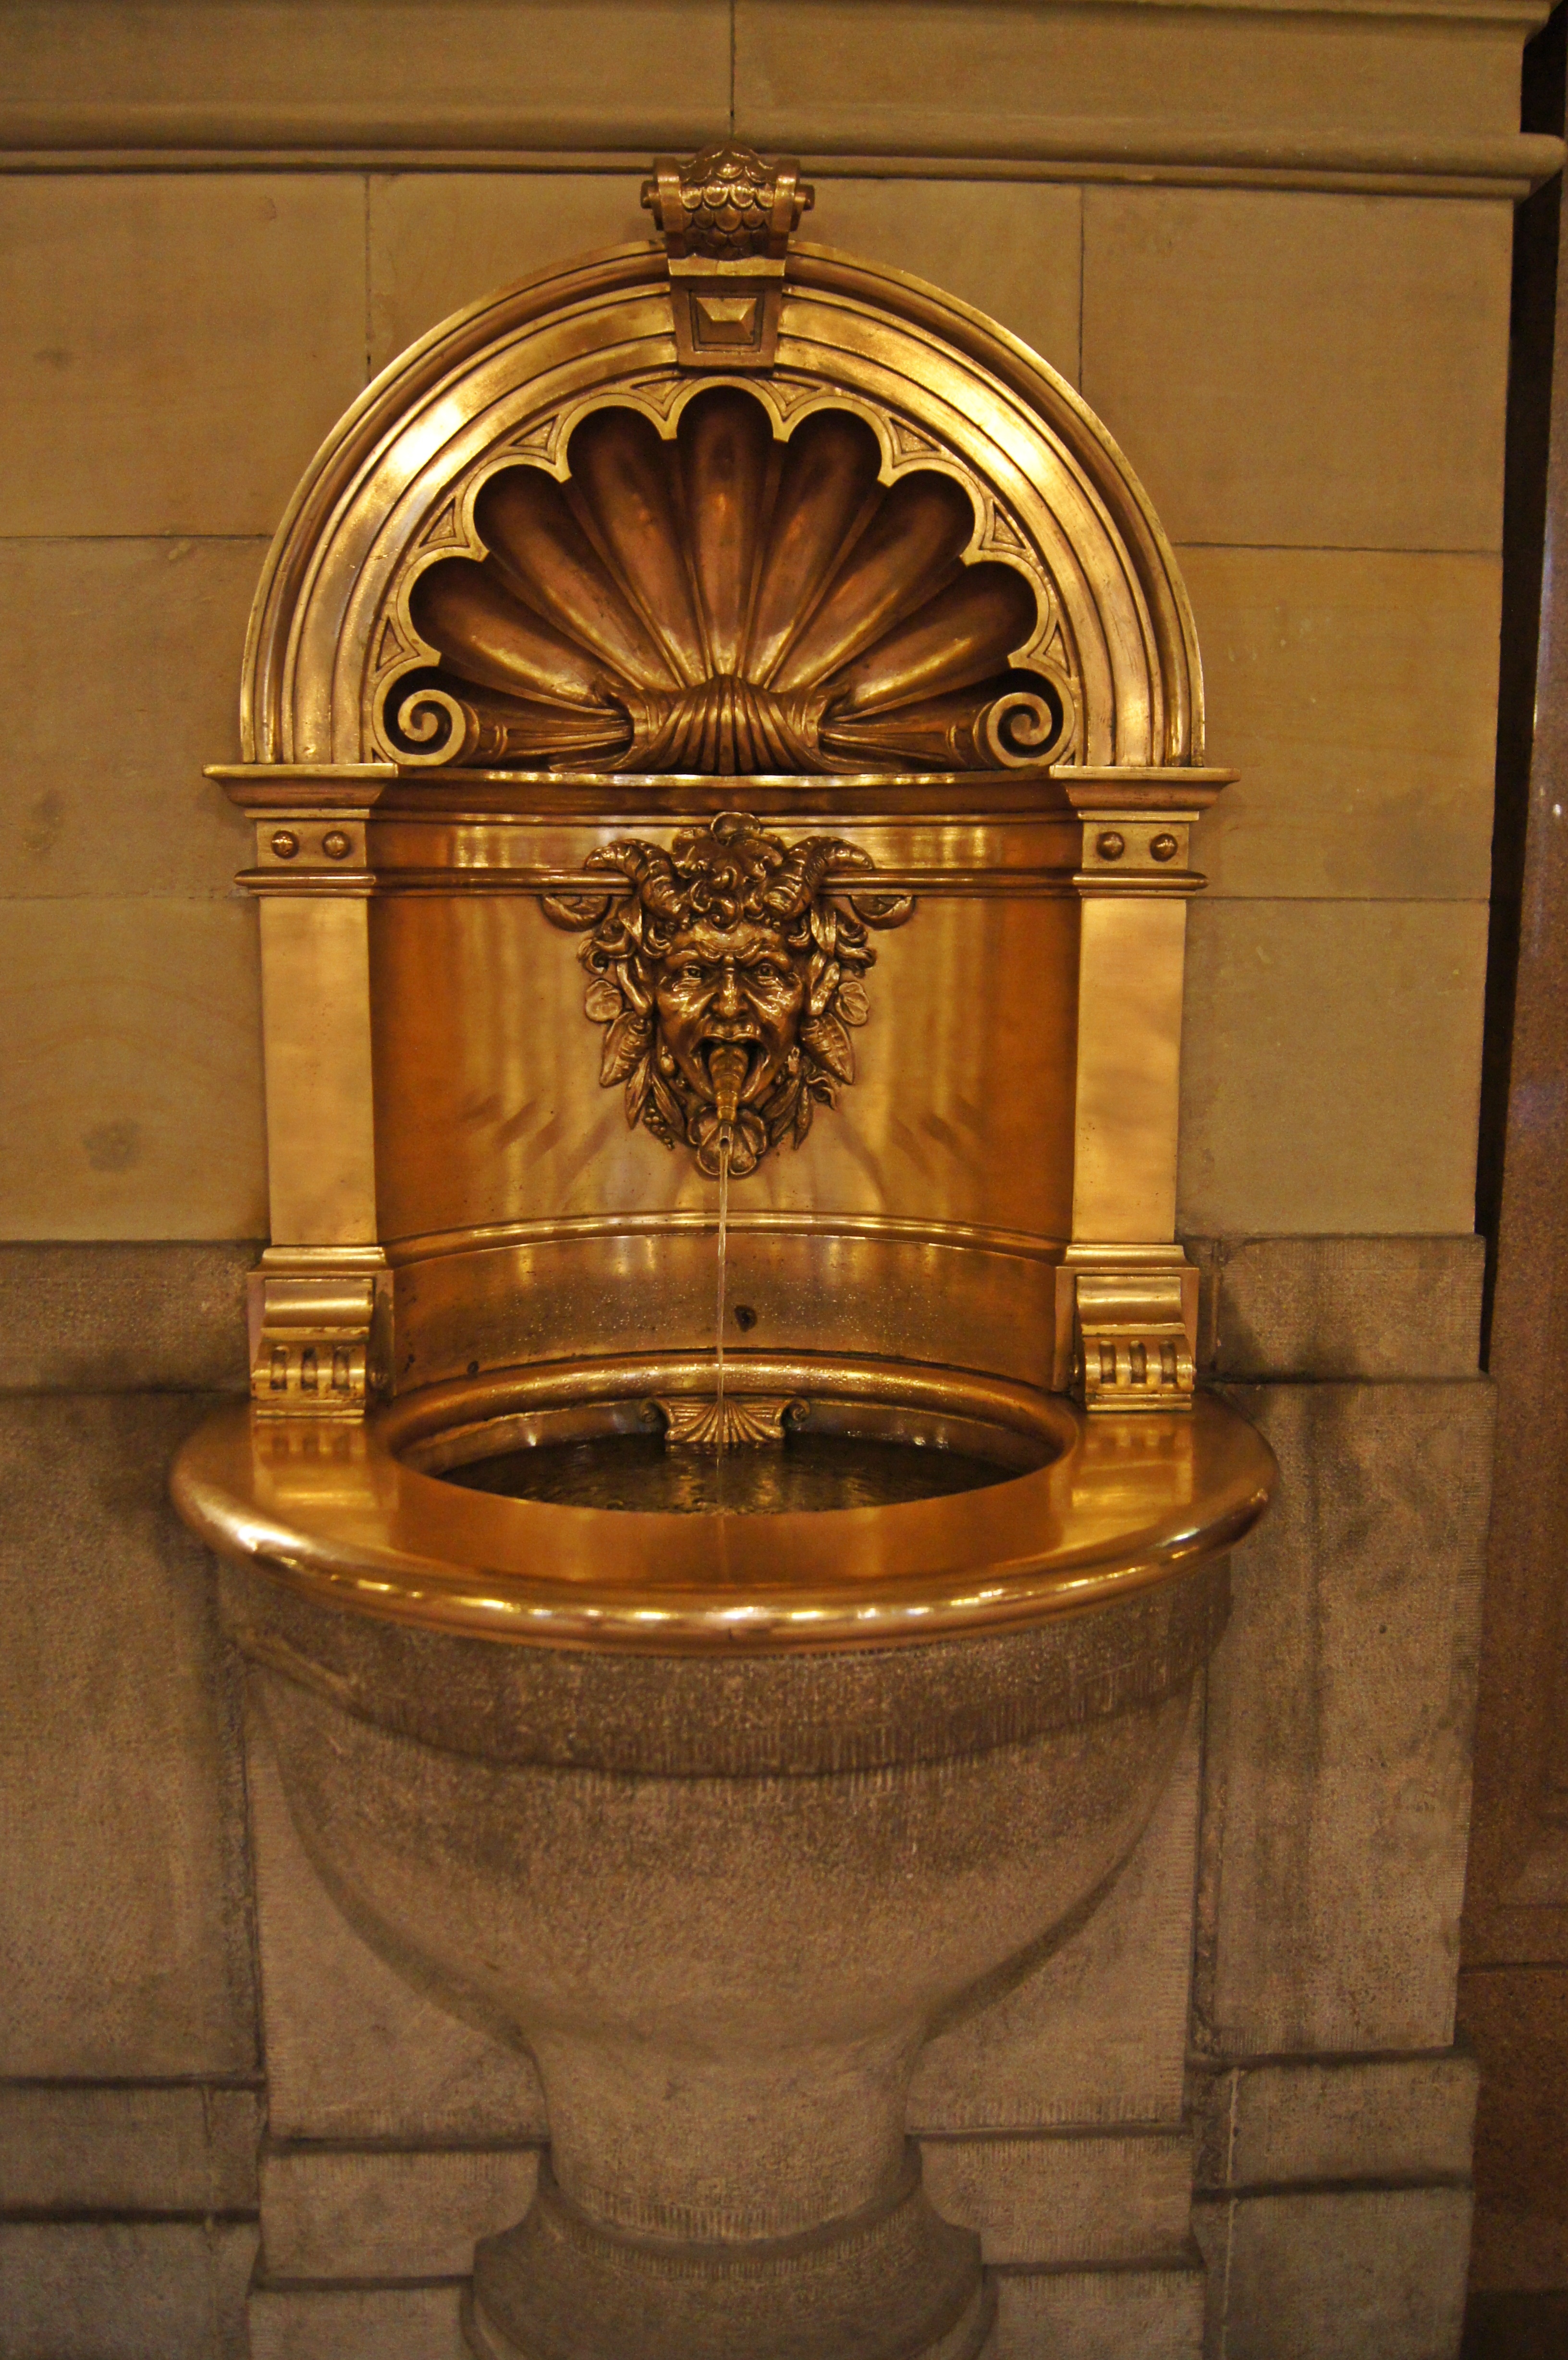
water, structure, antique, arch, golden, lighting, synagogue, carving, hamburg, town hall, man made object, ancient history, drinking fountain